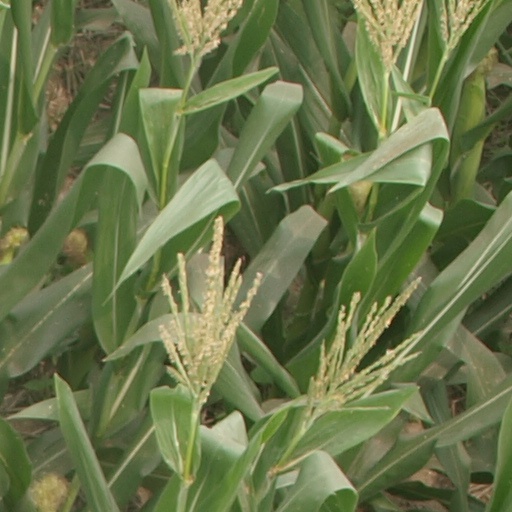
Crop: maize; corn